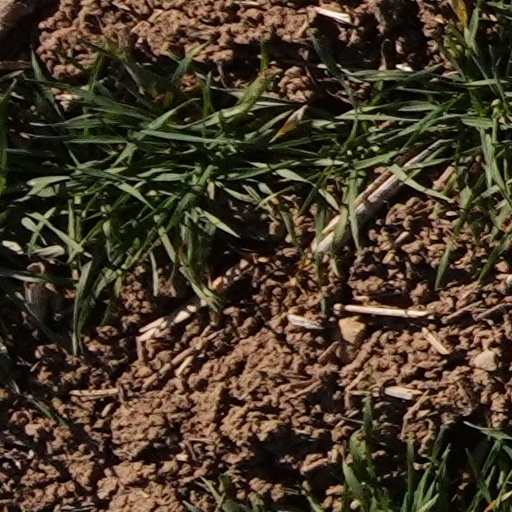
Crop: wheat